Meiyuanxiaoqu station

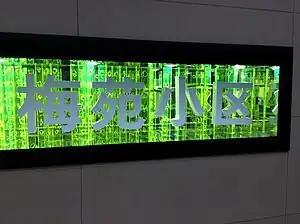

Meiyuanxiaoqu Station, is a station of Line 4 of Wuhan Metro. It entered revenue service on December 28, 2013. It is located in Wuchang District.